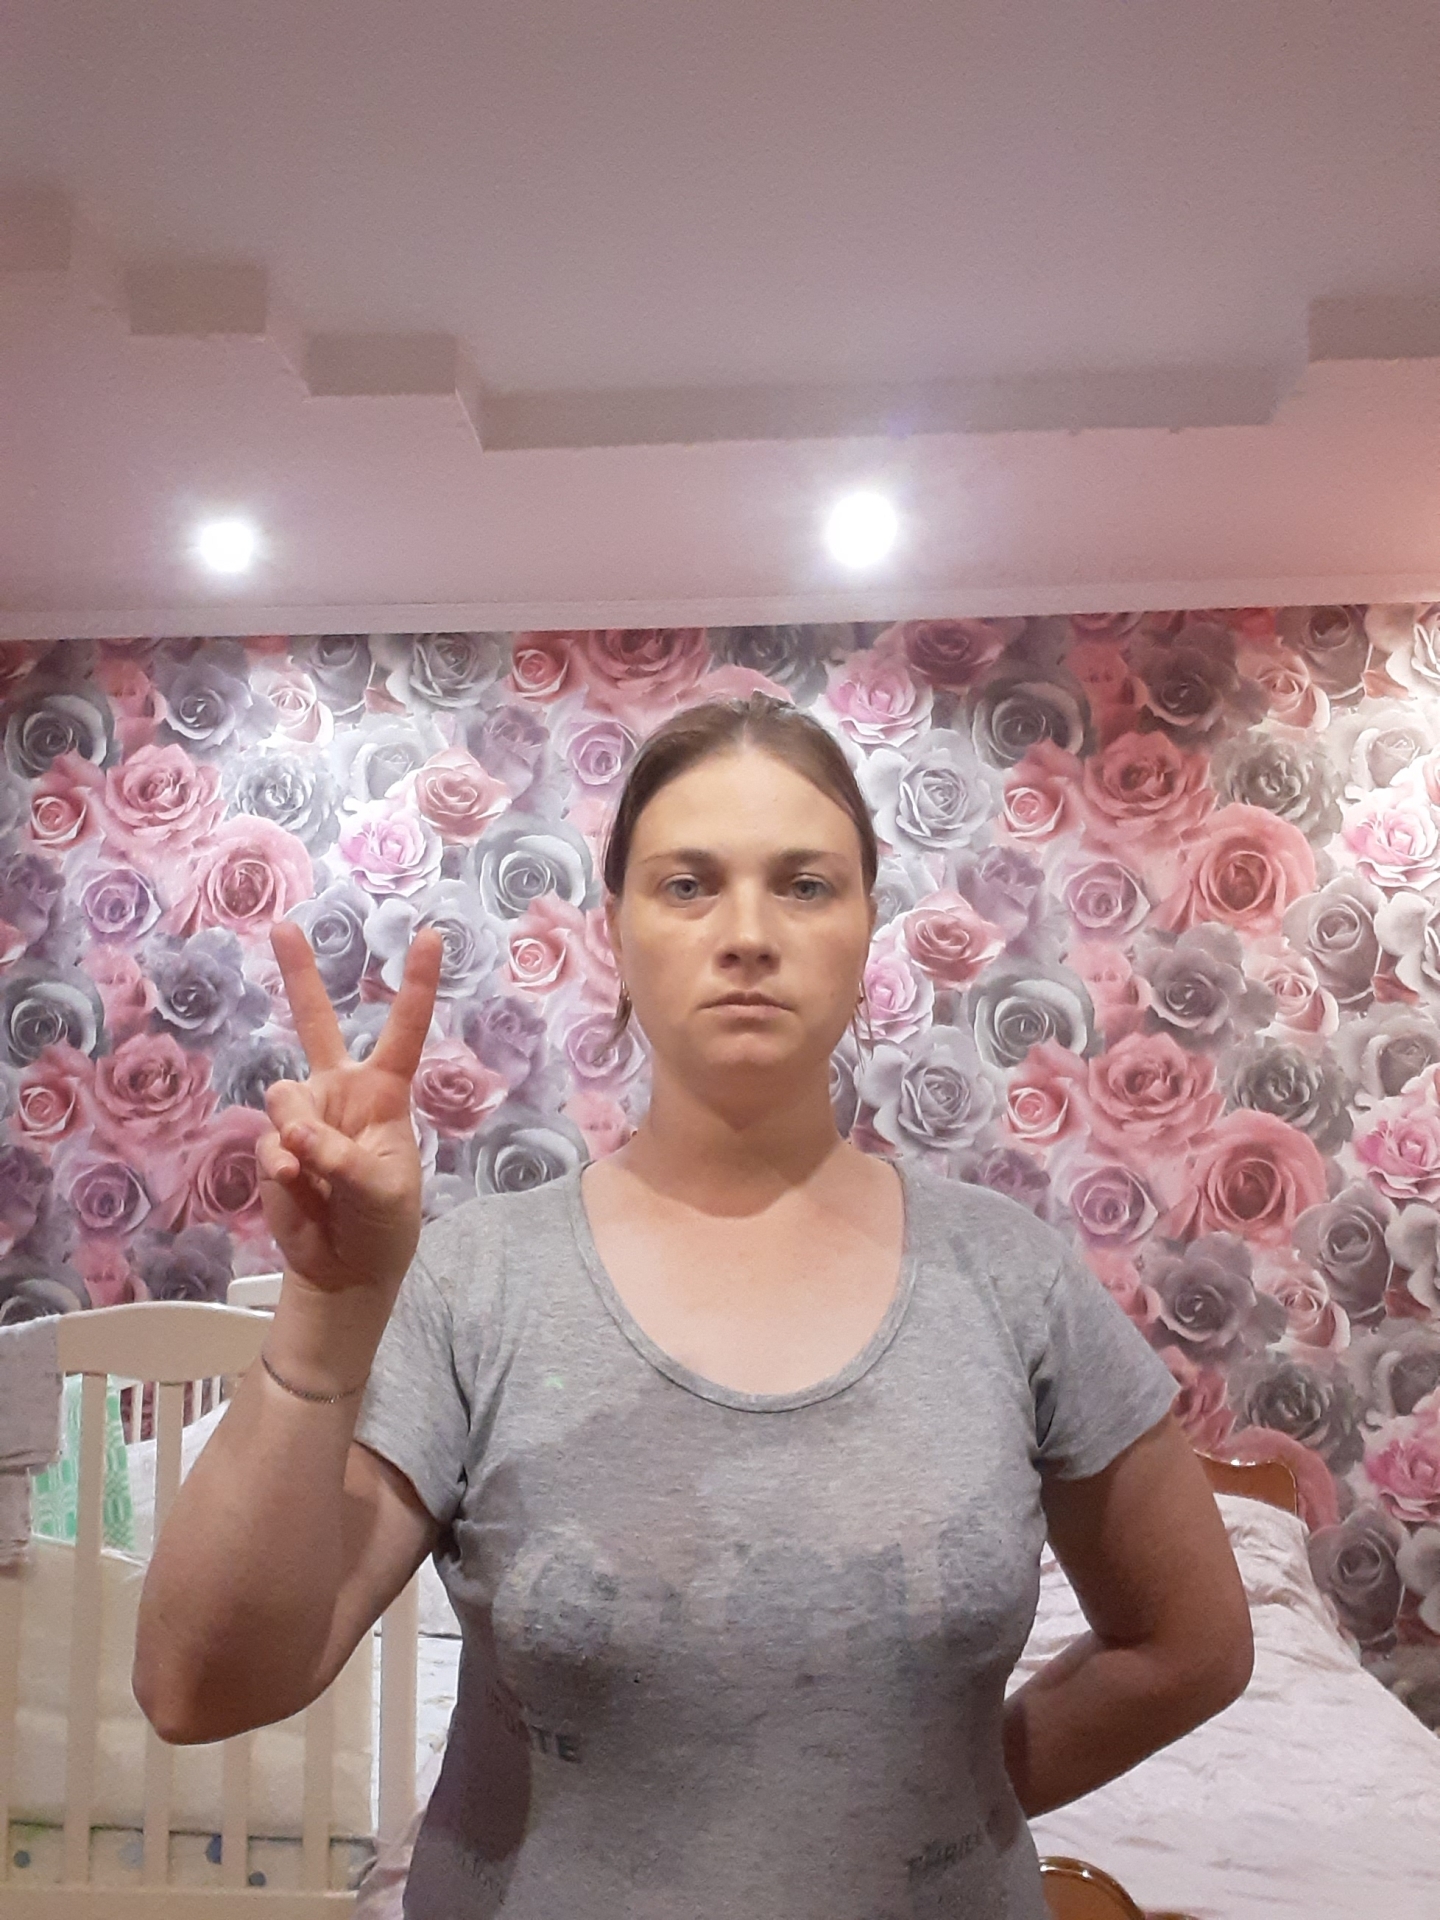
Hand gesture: peace